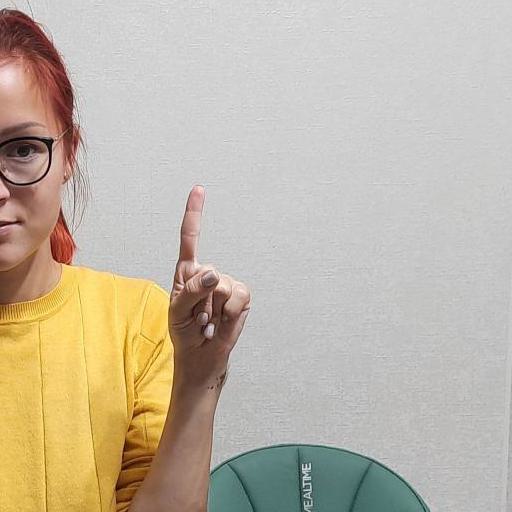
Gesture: one